USS Greenwich Bay

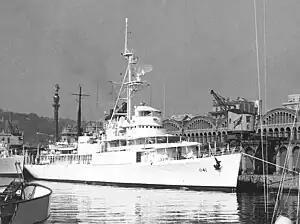
USS "Greenwich Bay" (AVP-41) visits Barcelona, Spain, in May or early June 1961 on her way to that year's deployment as flagship in the Middle East.

Ports which "Greenwich Bay" visited as part of her official duties as flagship included Recife, Brazil; Lisbon, Portugal; and virtually every major Mediterranean, Persian Gulf, Indian Ocean, and Red Sea city as well as several African ones. Among them were Malta; Bombay and Madras, India; Istanbul, Turkey; Athens, Greece; Beirut, Lebanon; Mombassa, Kenya; Cannes, France; and Karachi, Pakistan. In addition to operating with foreign naval units in the Mediterranean, Red Sea, Persian Gulf, and Indian Ocean, "Greenwich Bay" performed extensive work in the People-to-People program, particularly in carrying drugs and other medical supplies to Arab and African nations, and operated as an important tool of diplomacy in the region. In her Middle East duties, which were punctuated by local operations and exercises out of Norfolk, "Greenwich Bay" was visited by many dignitaries, including King Ibn Saud of Saudi Arabia, the Shah of Iran, Emperor Haile Selassie of Ethiopia, and the Shaikh of Kuwait.